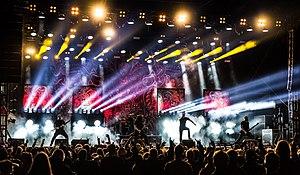
Meshuggah est un groupe de metal progressif et avant-gardiste suédois, originaire d'Umeå. La formation est principalement composée des membres fondateurs : Jens Kidman, Fredrik Thordendal, Tomas Haake depuis 1990 et Mårten Hagström depuis 1992. Le groupe a connu un certain nombre de bassistes, poste détenu par Dick Lövgren depuis 2004.